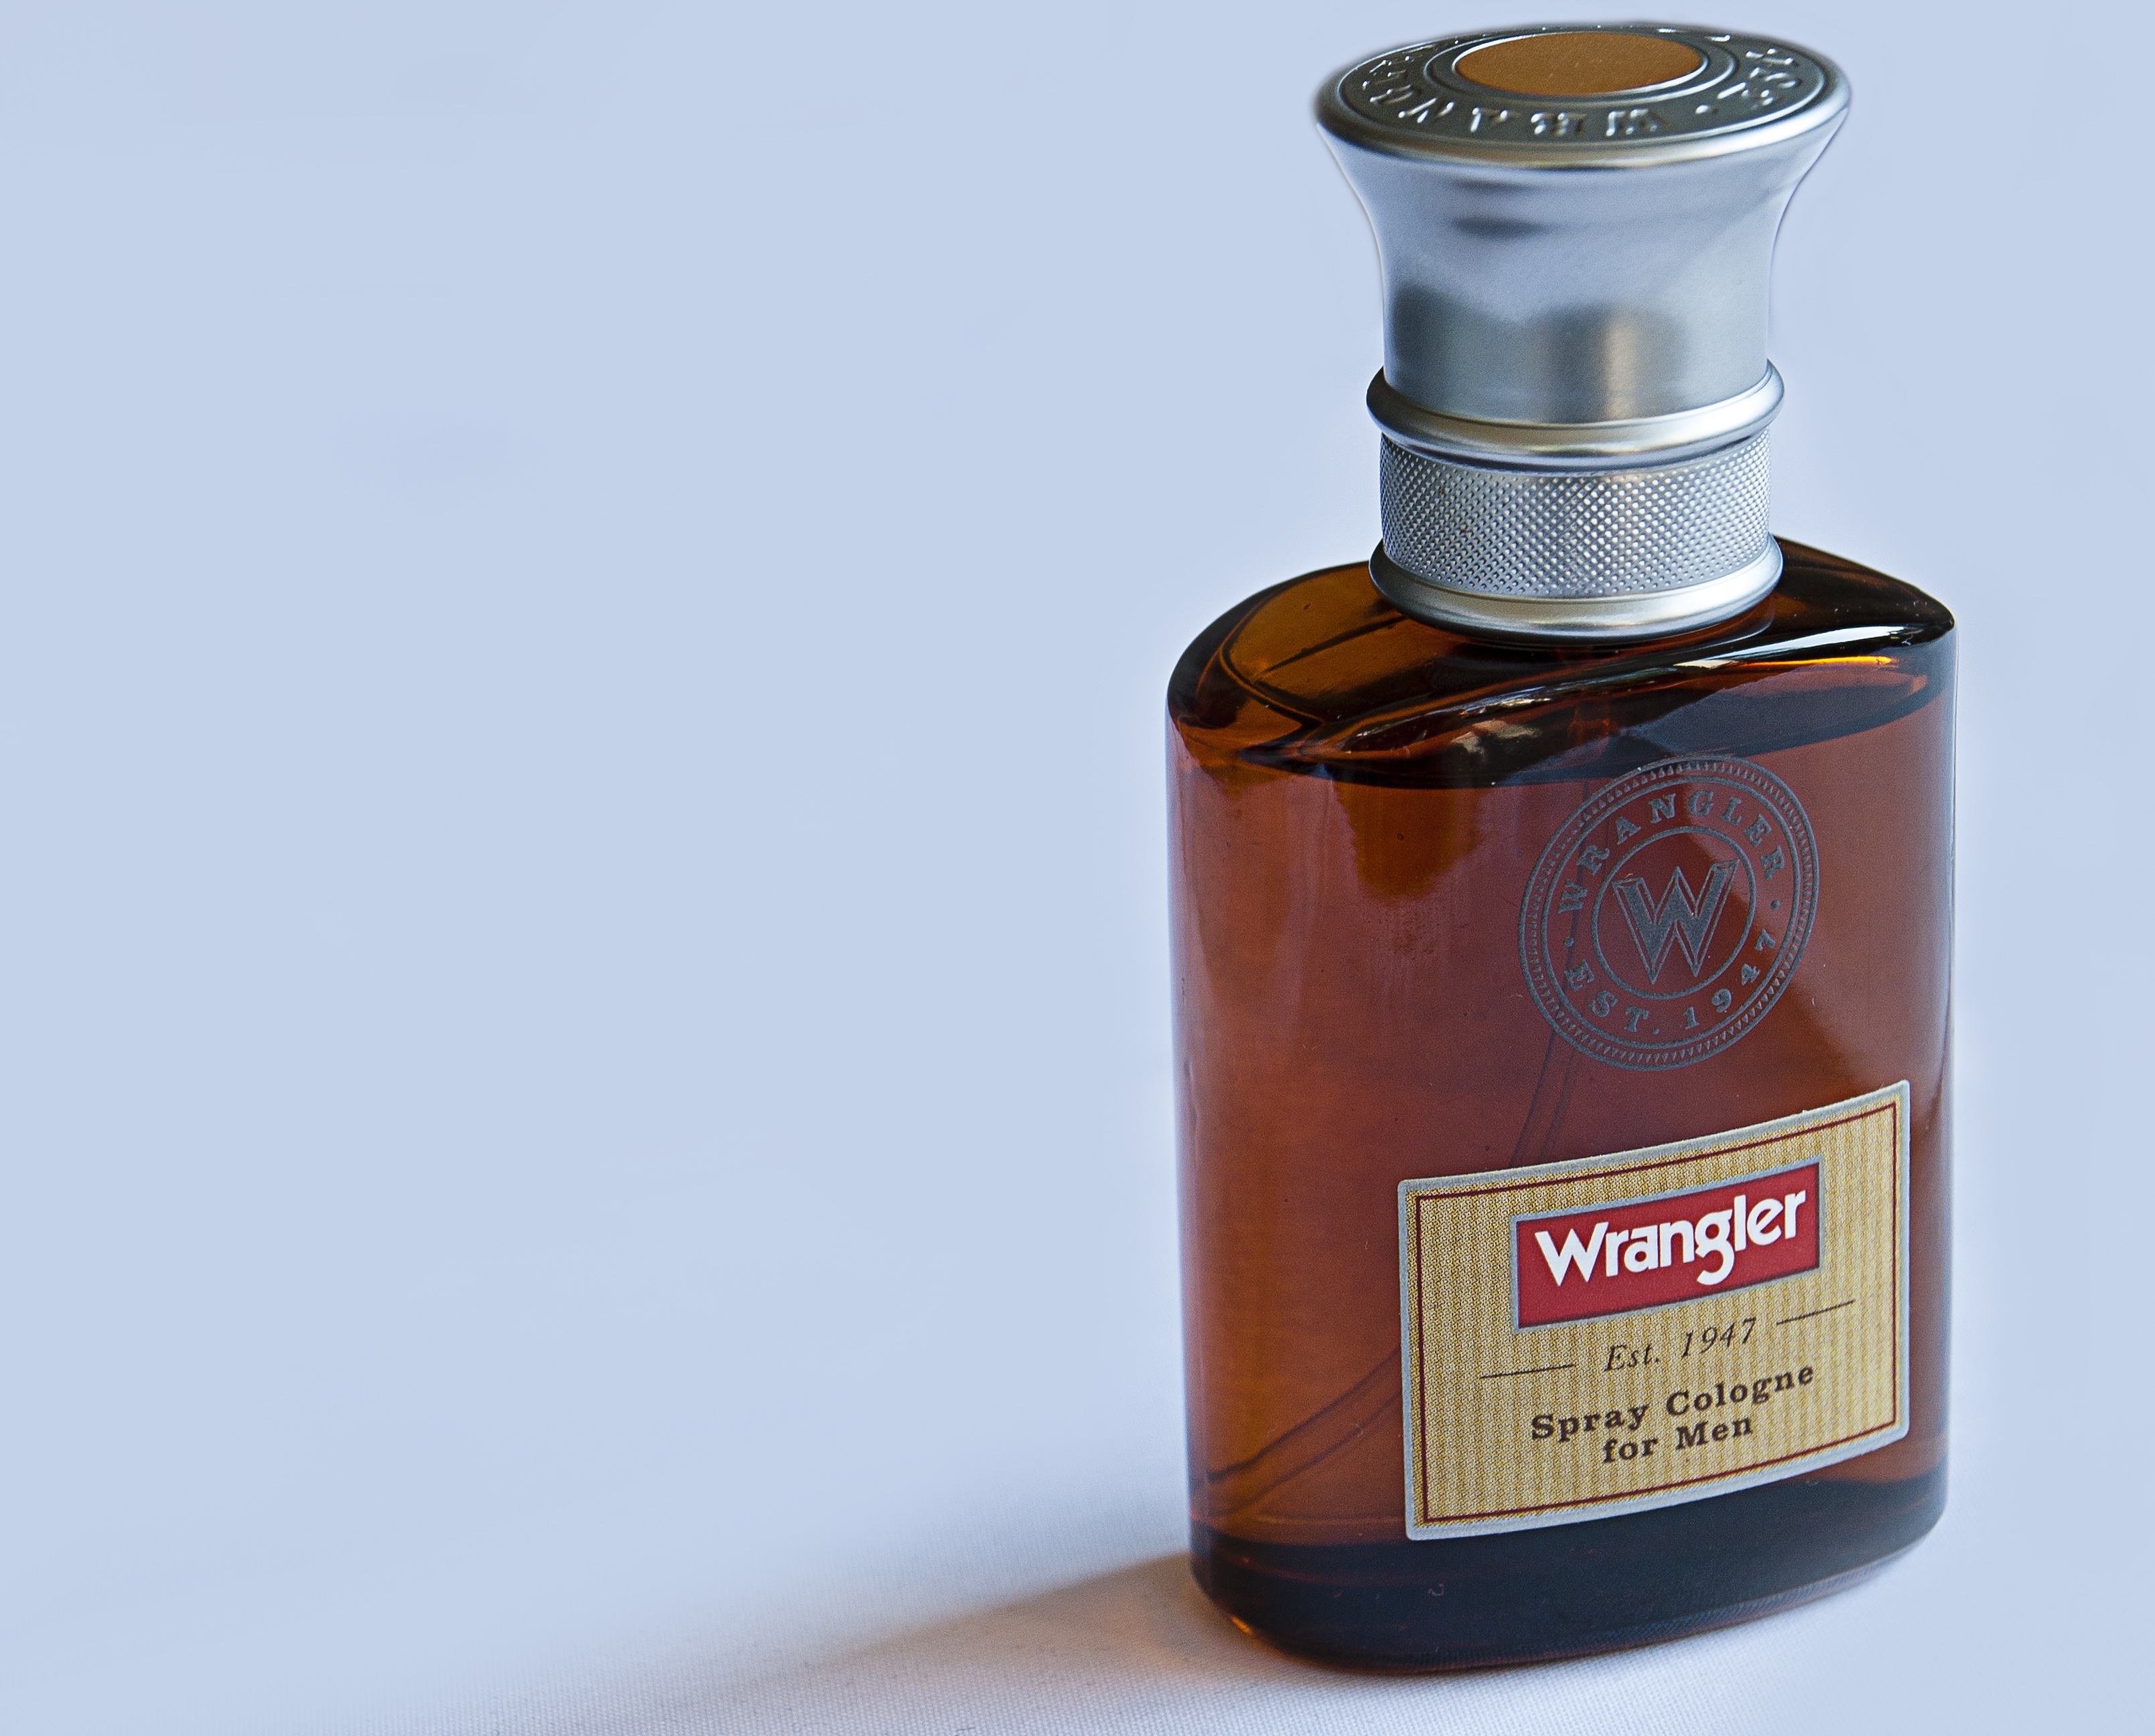
glass, spray, fashion, bottle, product, cologne, liqueur, scent, perfume, fragrance, flavor, sprayer, cosmetic, distilled beverage